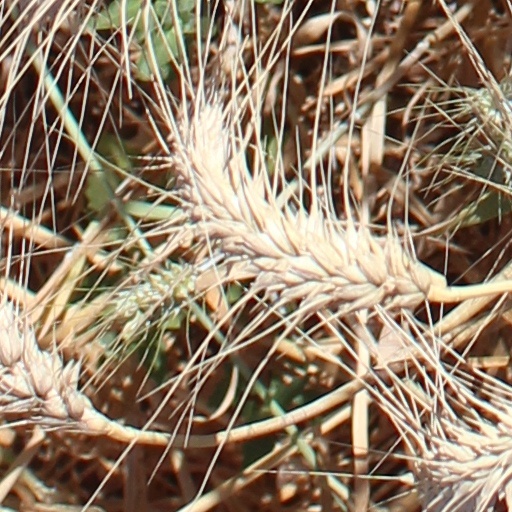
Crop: wheat